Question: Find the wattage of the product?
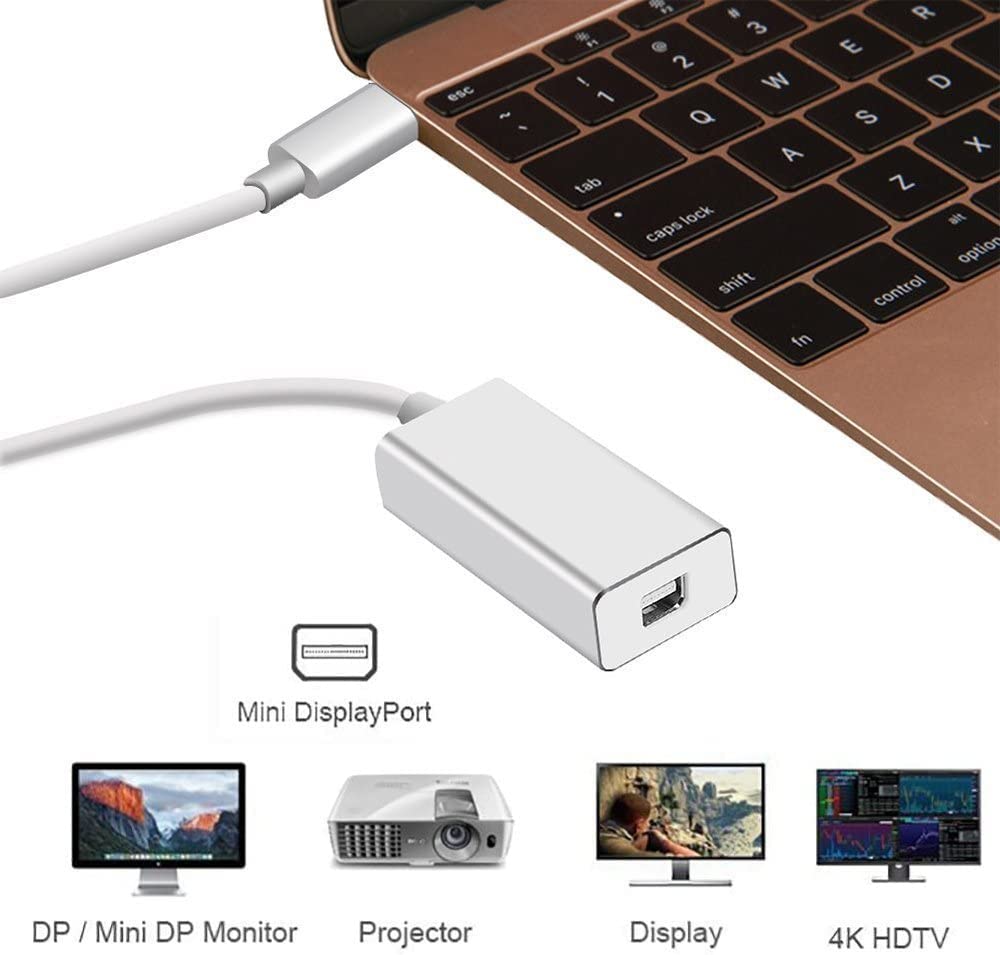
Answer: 3.0 watt